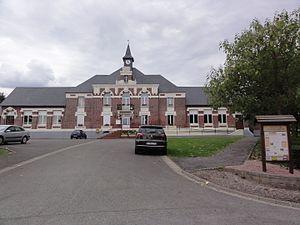
Amigny-Rouy est une commune française située dans le département de l'Aisne, en région Hauts-de-France.